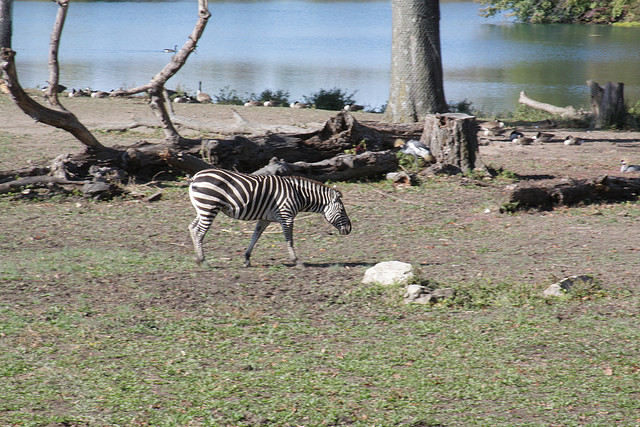
user: Given an image and a question. Answer the question in a short answer. Question: Is this in a zoo or in the wild? Short Answer:
assistant: wild